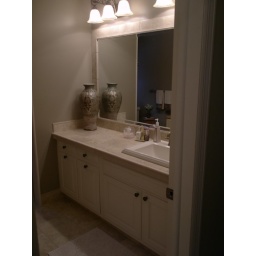
we took a worn olive green formica top and tiled over it, framed a beveled glass mirror in special...